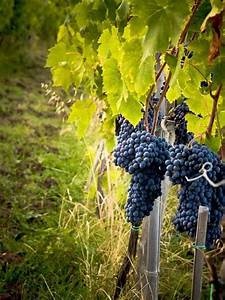
Label: grape